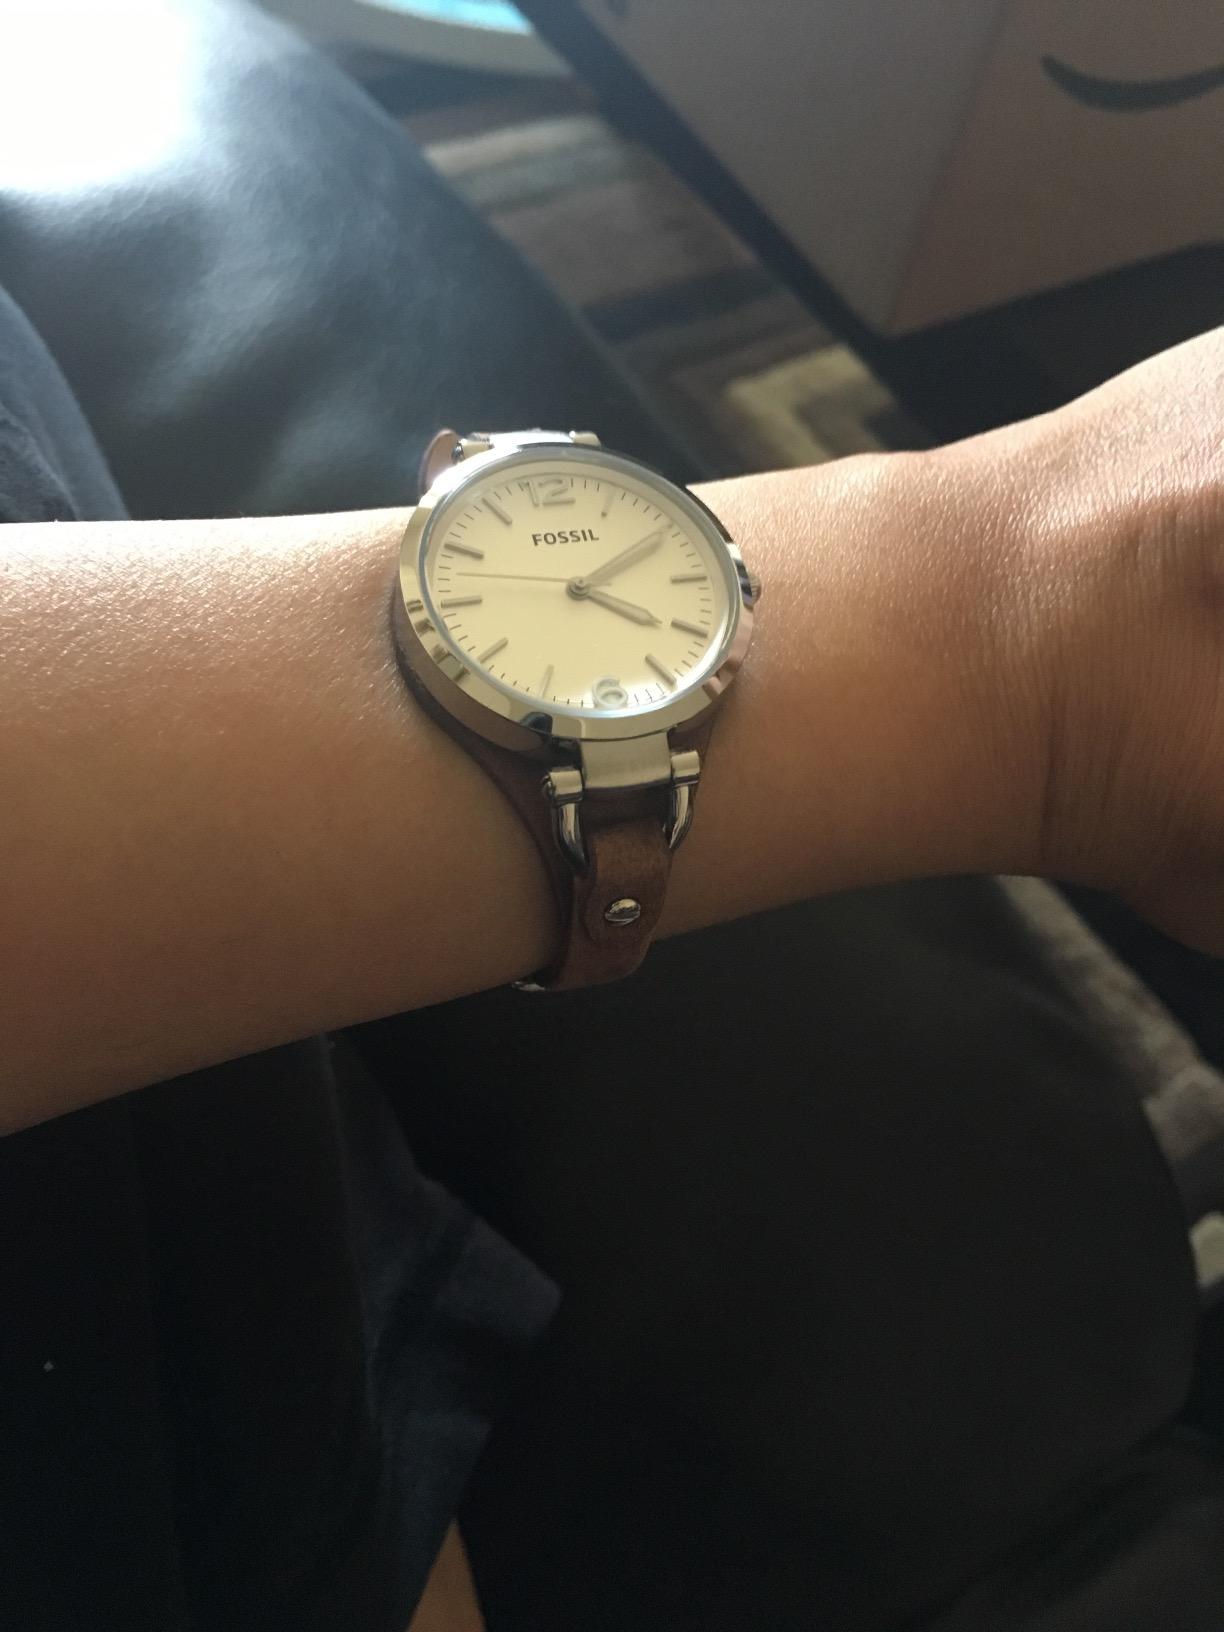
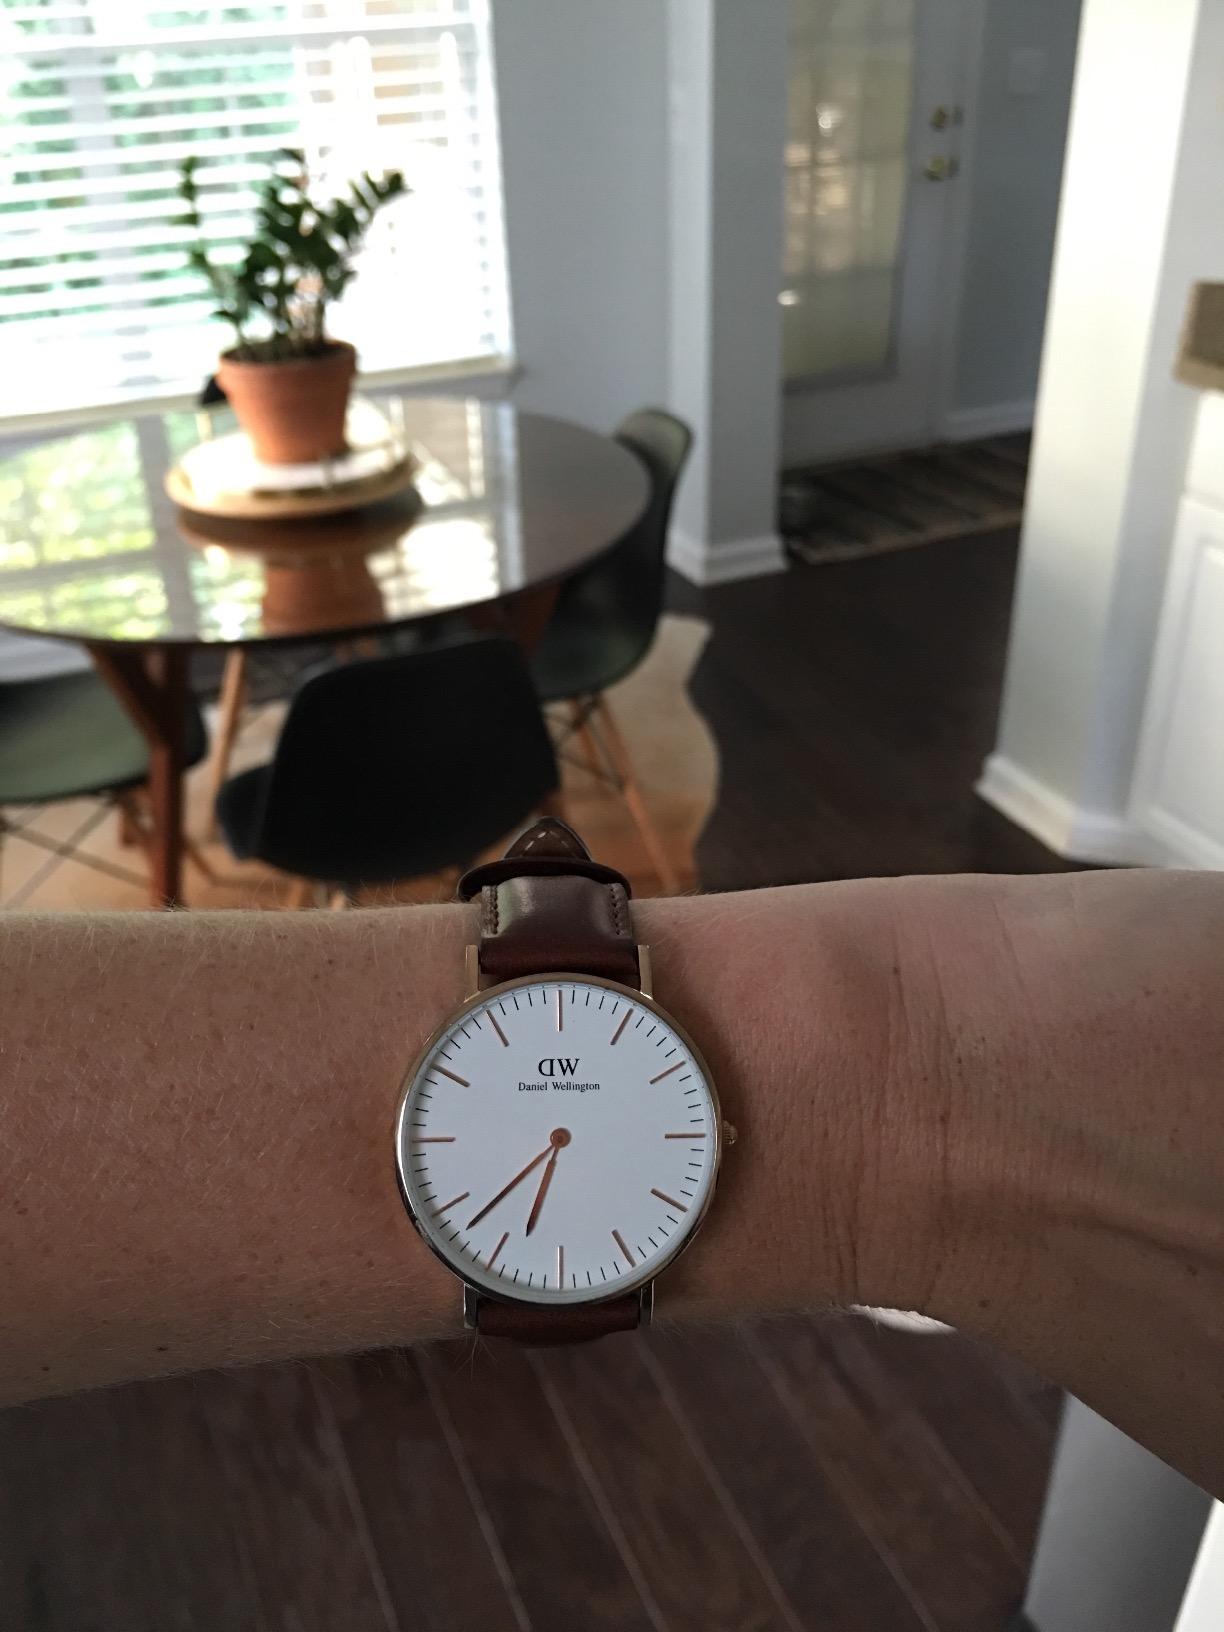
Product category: accessories_watch
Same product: no